Roman Catholic Archdiocese of Tehran–Isfahan

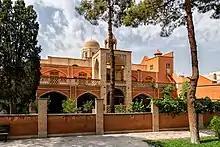
Church of Our Lady of the Rosary, New Julfa

It was not until 1974 that a new archbishop of Isfahan could be instituted. For this the Dominican priest Kevin William Barden at Tehran was chosen. Since then the see of the diocese has been at Tehran. When Barden was expelled from the country in the beginning of the Islamic revolution in 1980, it took another 9 years until the Salesian Ignazio Bedini was consecrated new archbishop. Following his retirement in 2014, the diocese was administered by an apostolic administrator until the consecration of Dominique Joseph Mathieu in 2021.